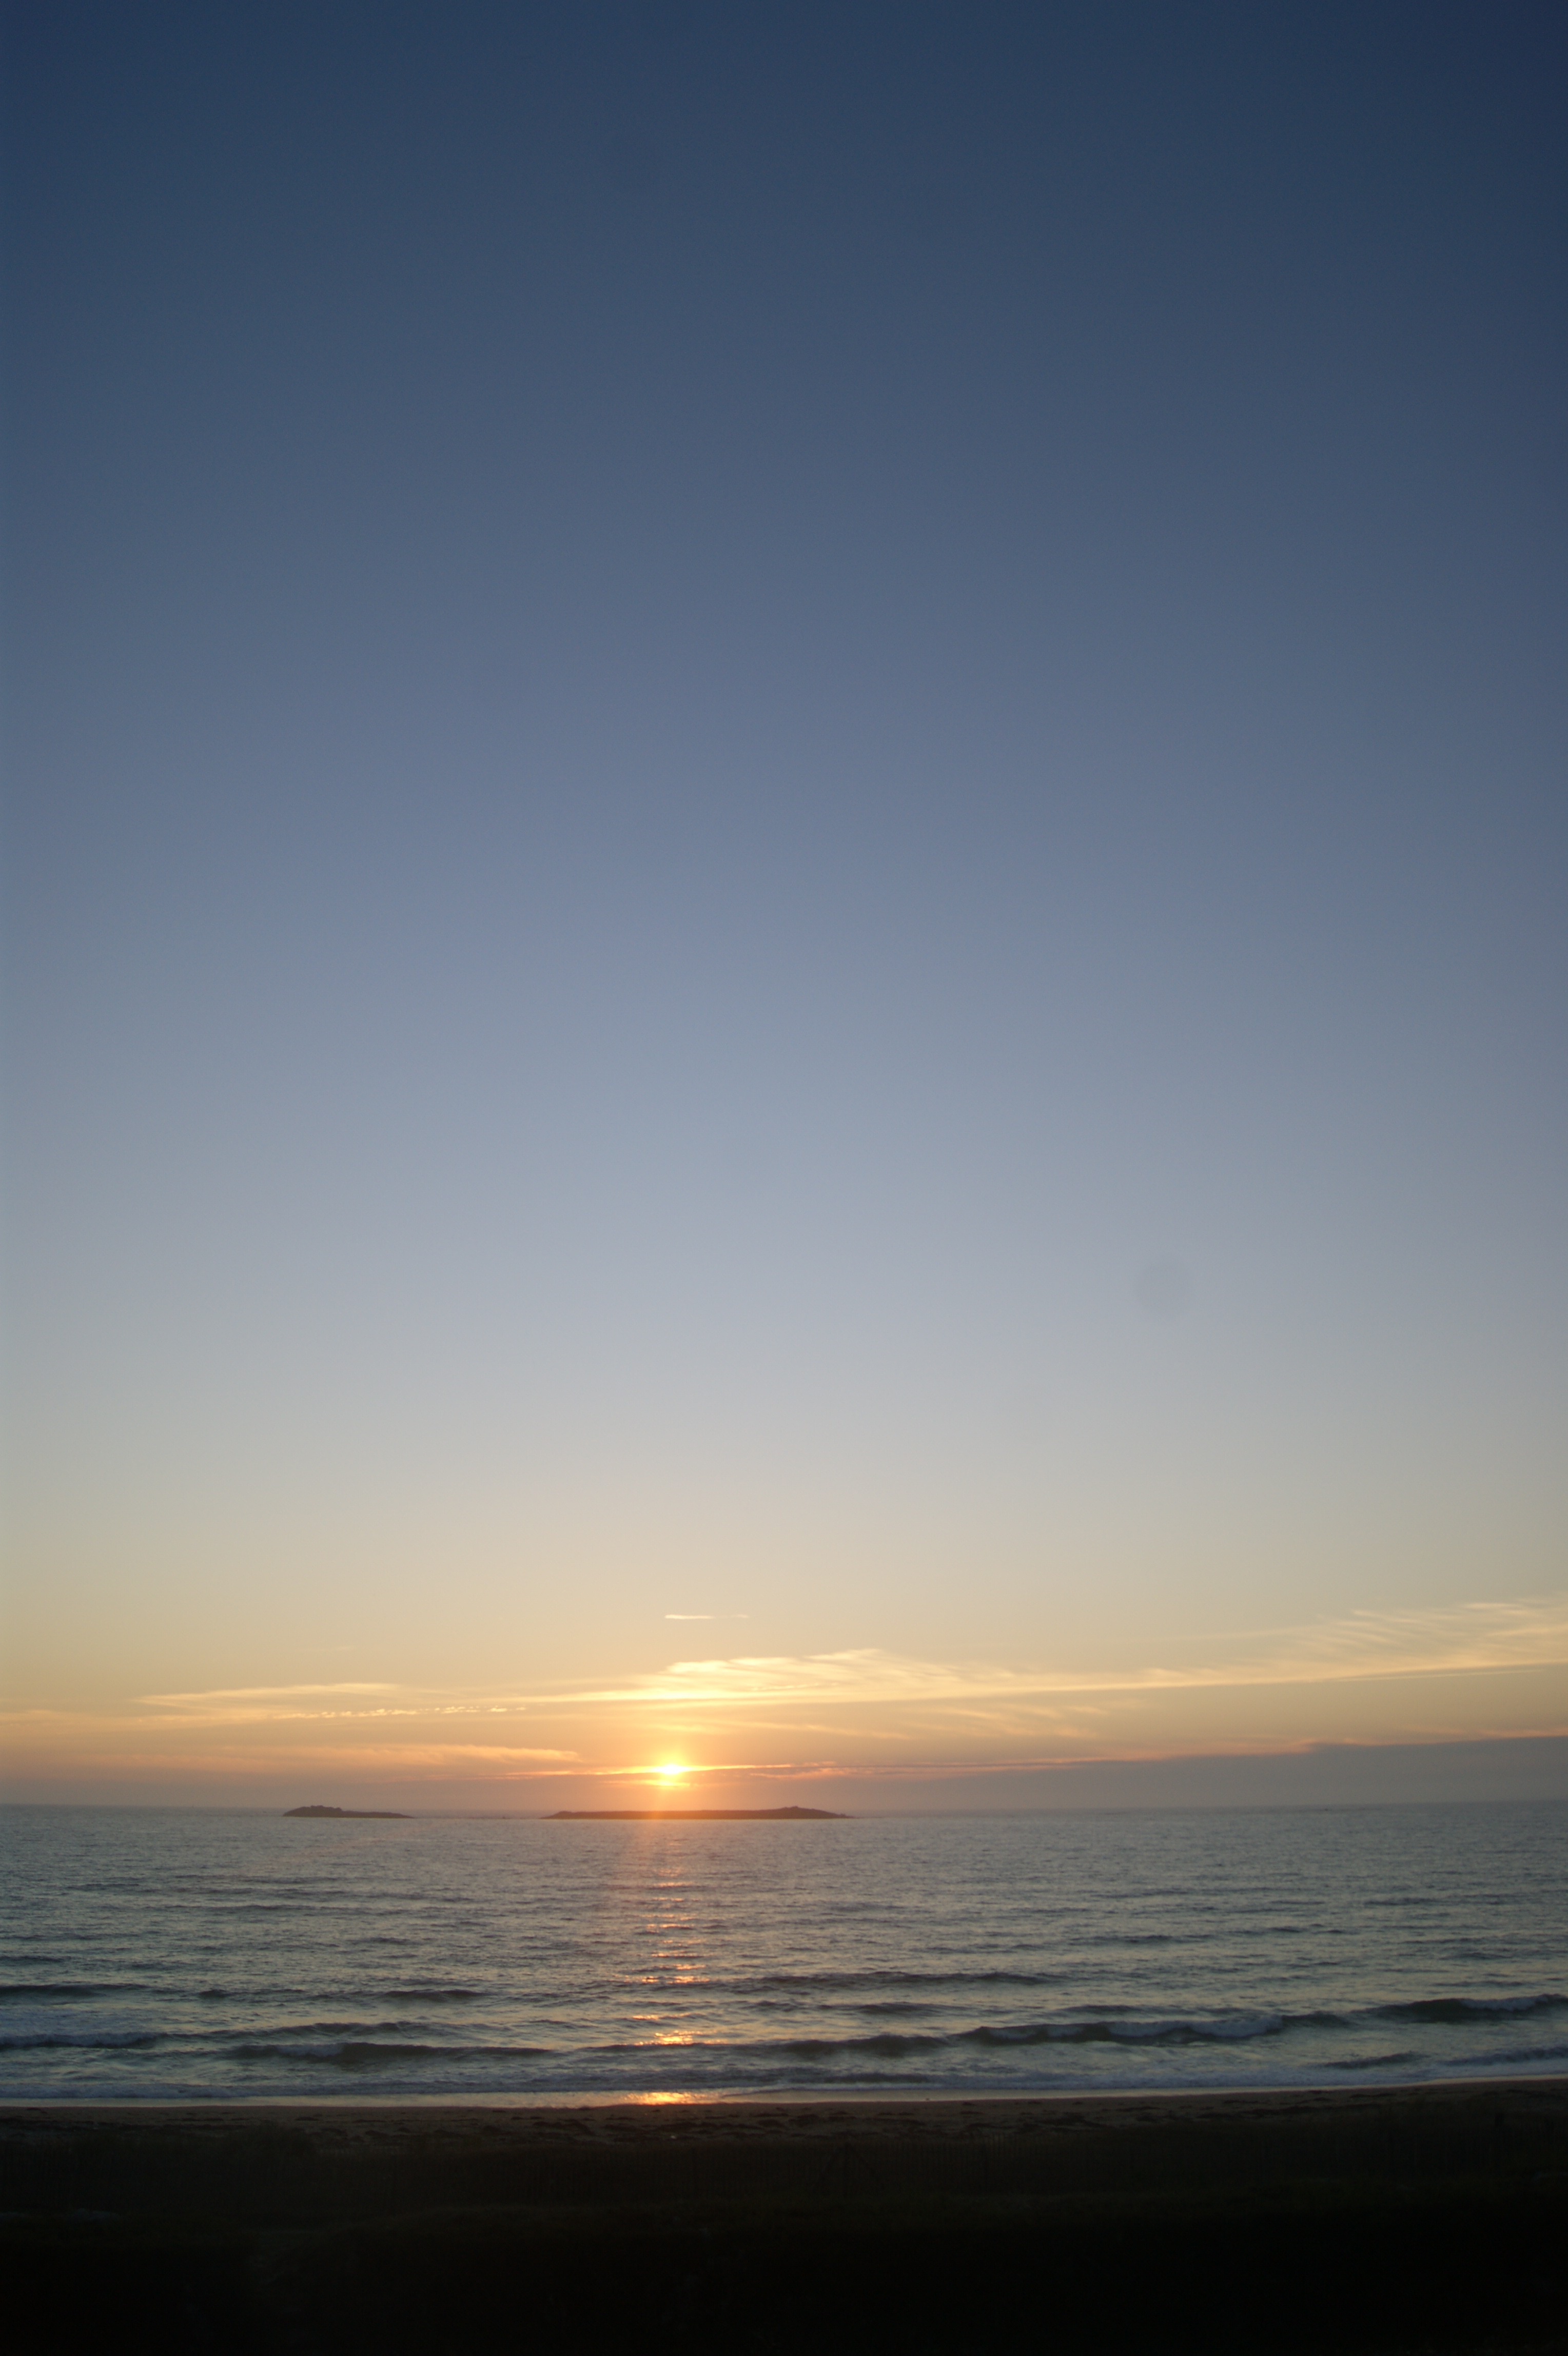
beach, sea, coast, sand, ocean, horizon, cloud, sky, sun, sunrise, sunset, sunlight, morning, shore, wave, dawn, home, dusk, evening, weather, body of water, clouds, wide, brittany, afterglow, wind wave